Courthouse facility dog

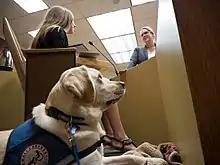
A courthouse facility dog, 2014

In the United States, a courthouse facility dog is a professionally trained facility dog that has graduated from an accredited assistance dog organization that is a member of Assistance Dogs International. Such dogs assist crime victims, witnesses and others during the investigation and prosecution of crimes, as well as during other legal proceedings. Courthouse facility dogs also provide assistance to Drug Court and Mental Health Court participants during their recovery from drugs, alcohol, mental illness and posttraumatic stress disorder.